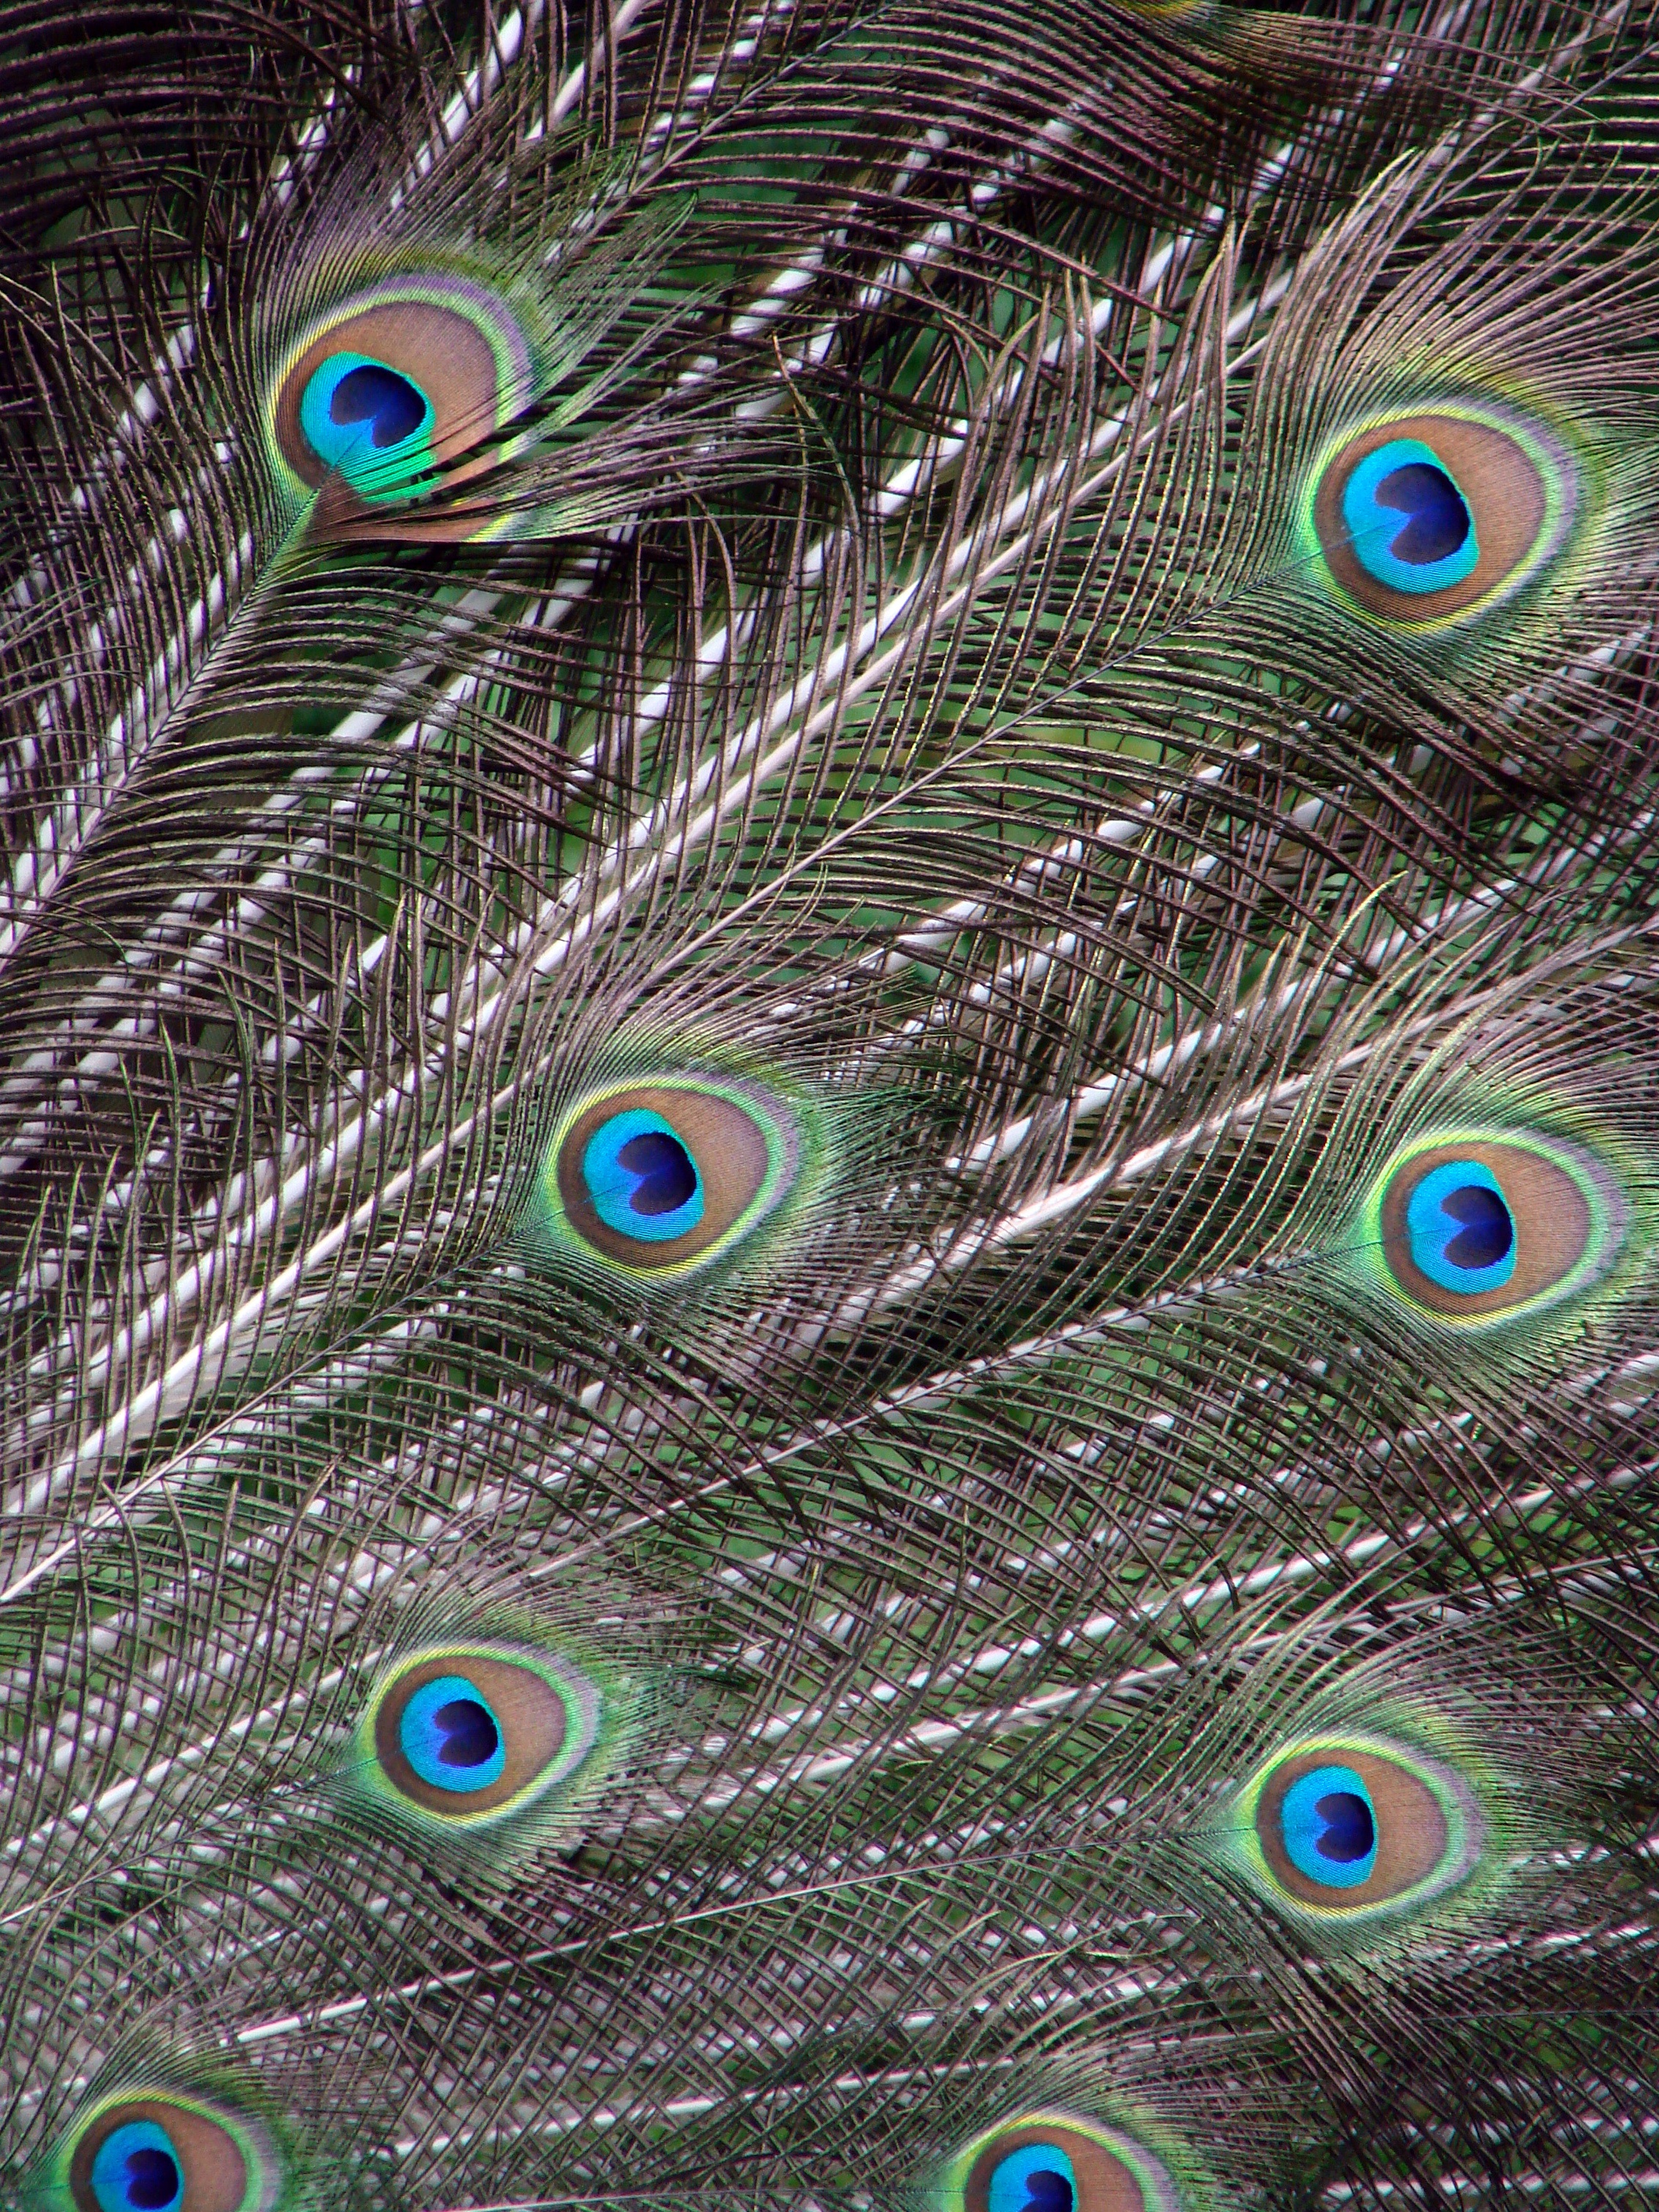
bird, wing, wheel, male, green, biology, blue, feather, fauna, material, plumage, arrangement, display, vertebrate, peafowl, pavo cristatus, peacock feathers, organism, fashion accessory